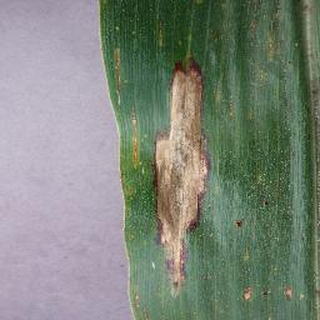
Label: corn_northern_leaf_blight